Tommy Pham

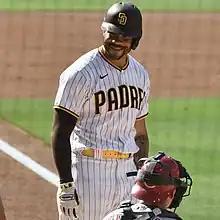
Pham with the Padres in 2021

On December 6, 2019, Pham and Jake Cronenworth were traded to the San Diego Padres in exchange for Hunter Renfroe, Xavier Edwards, and a player to be named later (PTBNL). The PTBNL, Esteban Quiroz, was named in March 2020.